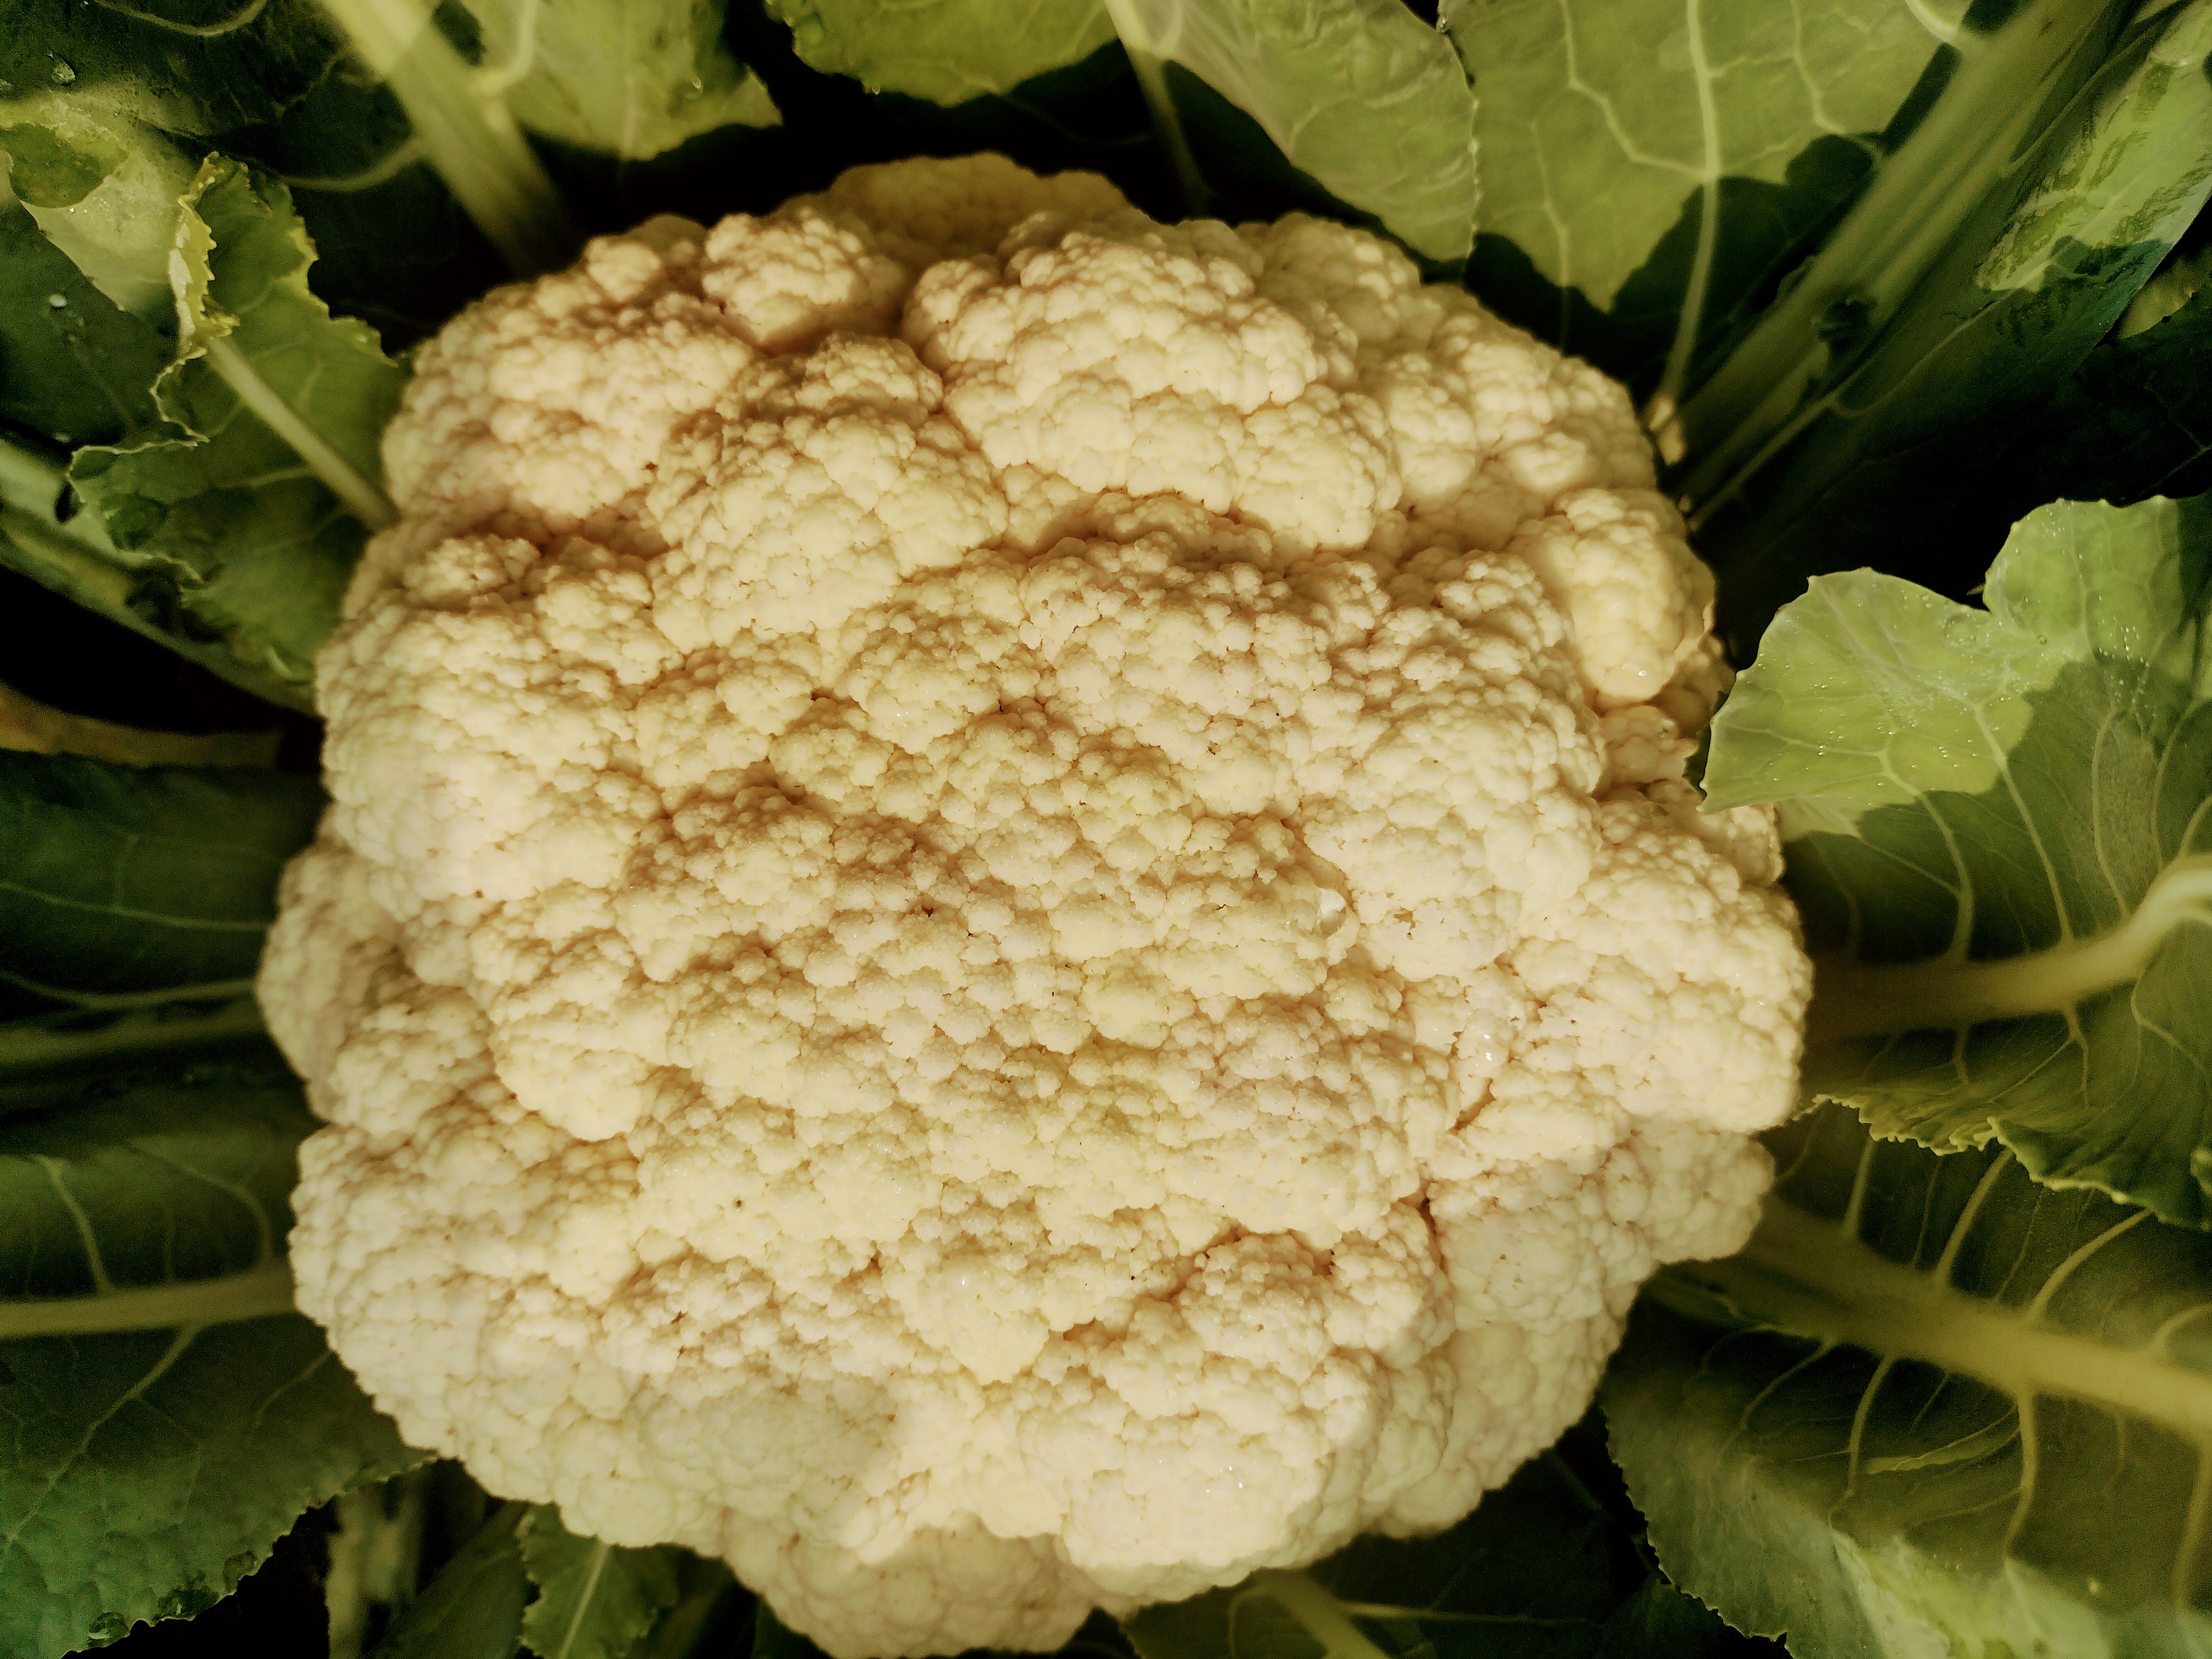
Label: No disease